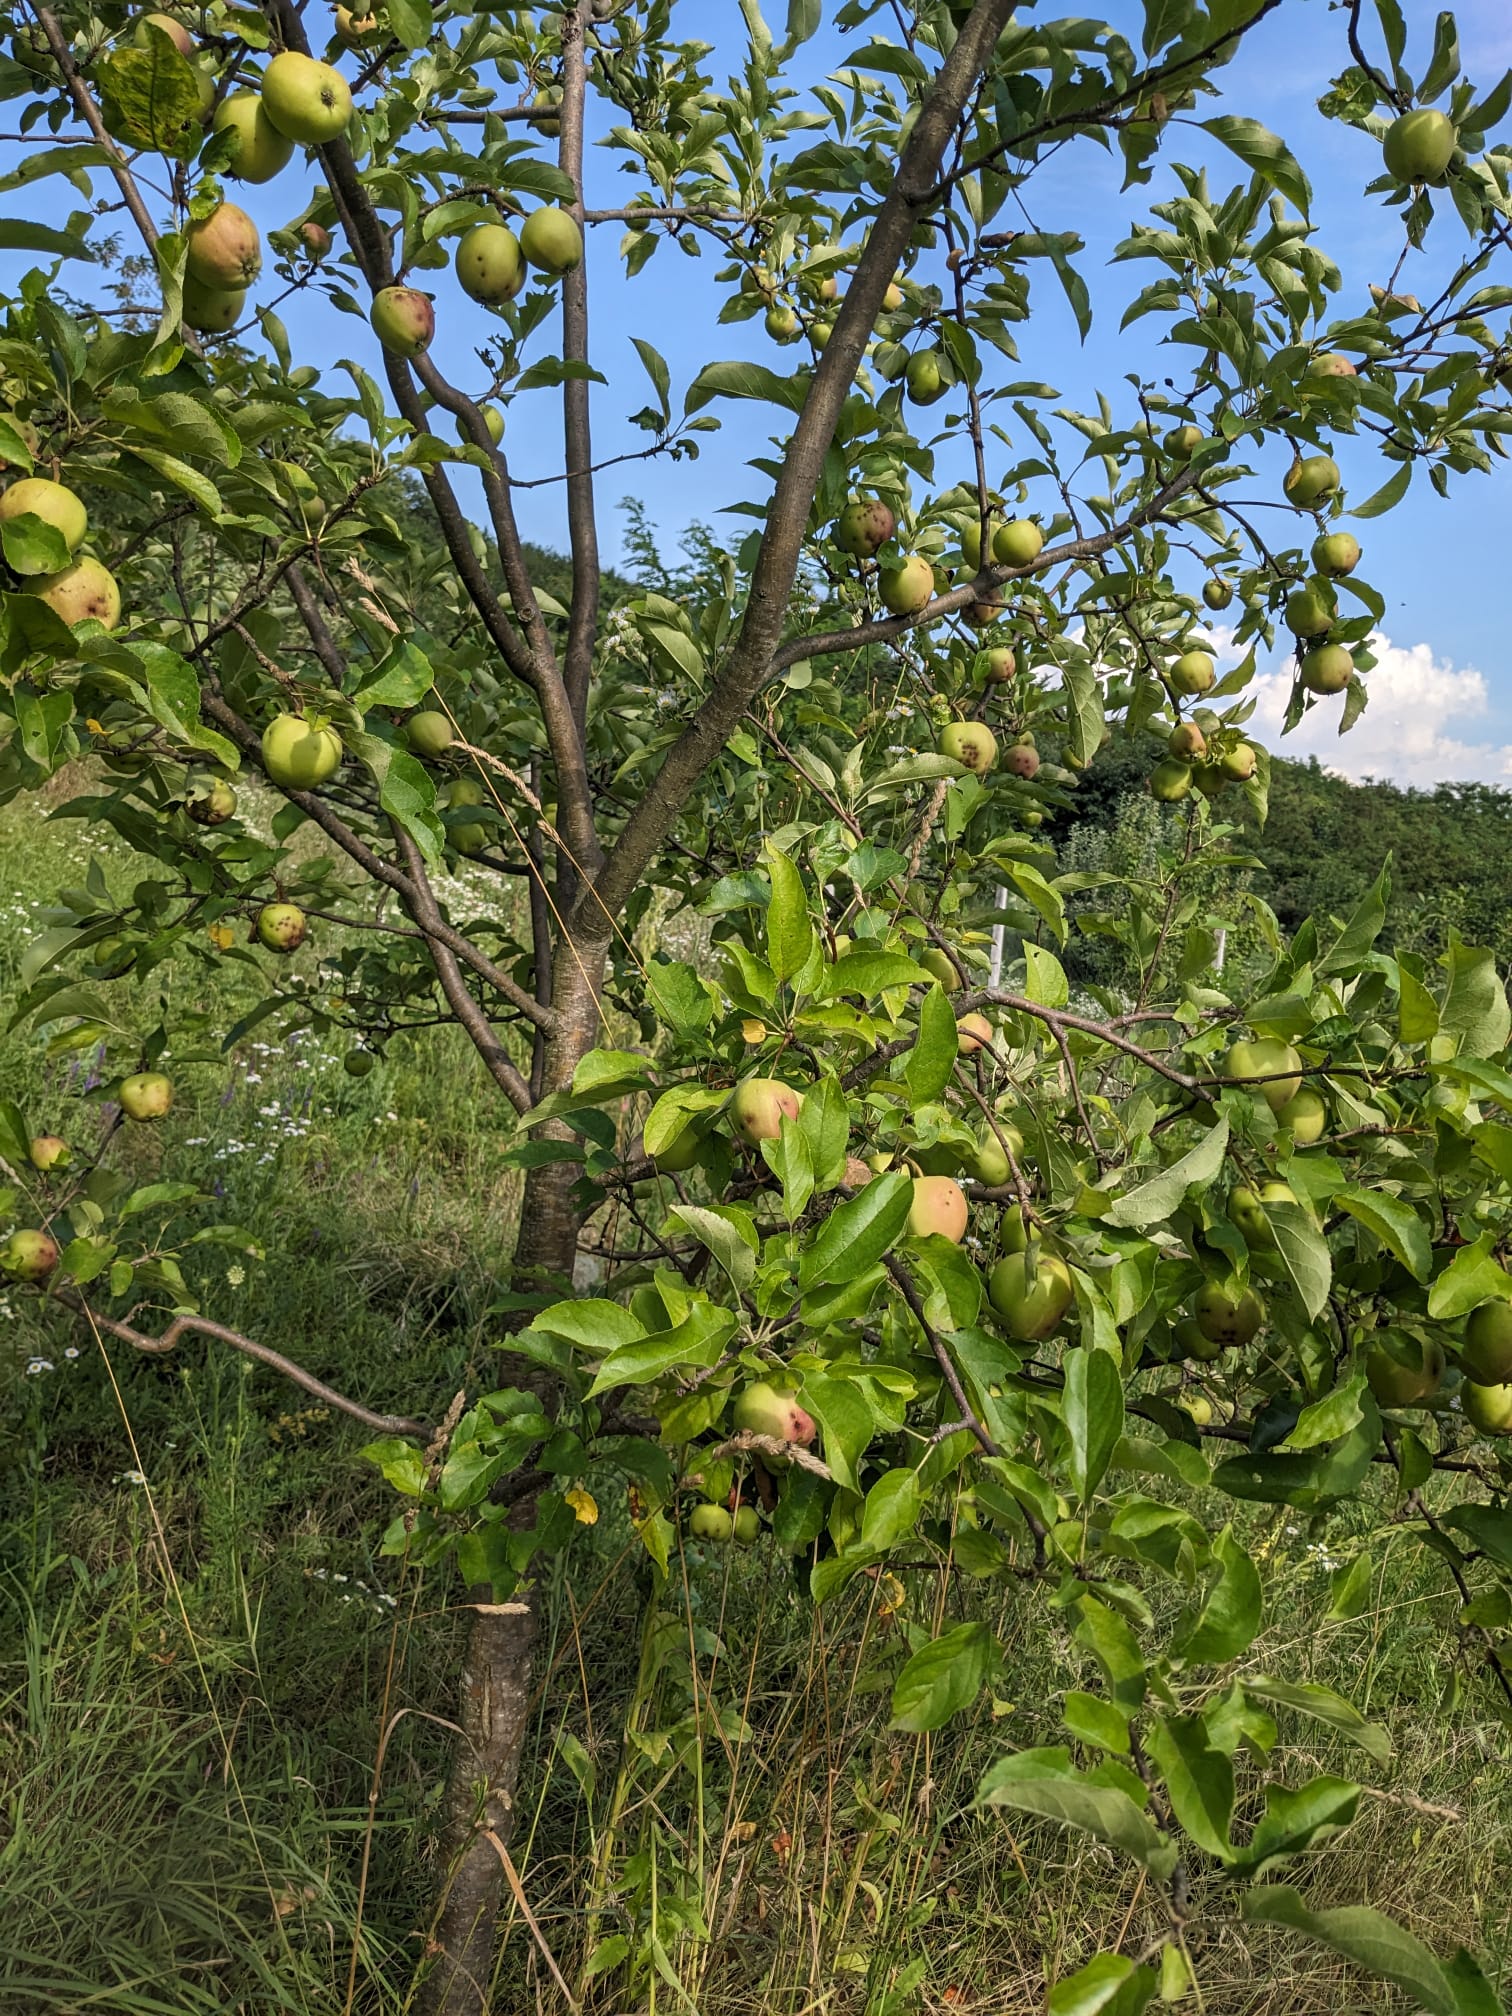
Label: generalcompost